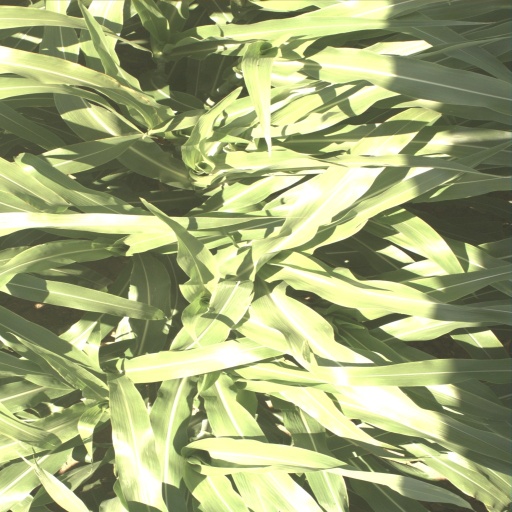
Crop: sorghum